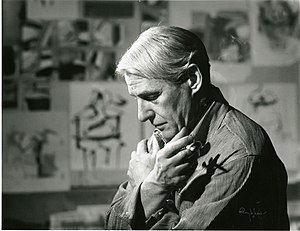
Willem de Kooning
Willem de Kooning var en nederlandskfødt amerikansk kunstmaler, som var en af de centrale kunstnere indenfor abstrakt ekspressionisme. Sammen med Jackson Pollock blev han den mest markante repræsentant for action painting, som er en gren af abstrakt ekspressionisme.